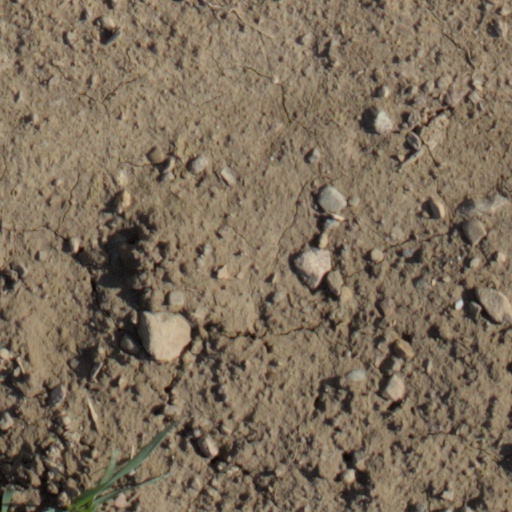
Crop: wheat